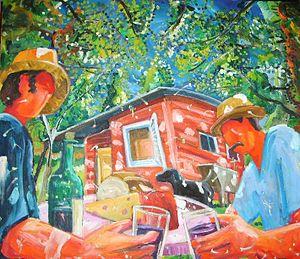
Damián Ibarguren Gauthier, peintre et muraliste uruguayen. Il naît à Fray Bentos en 1970.